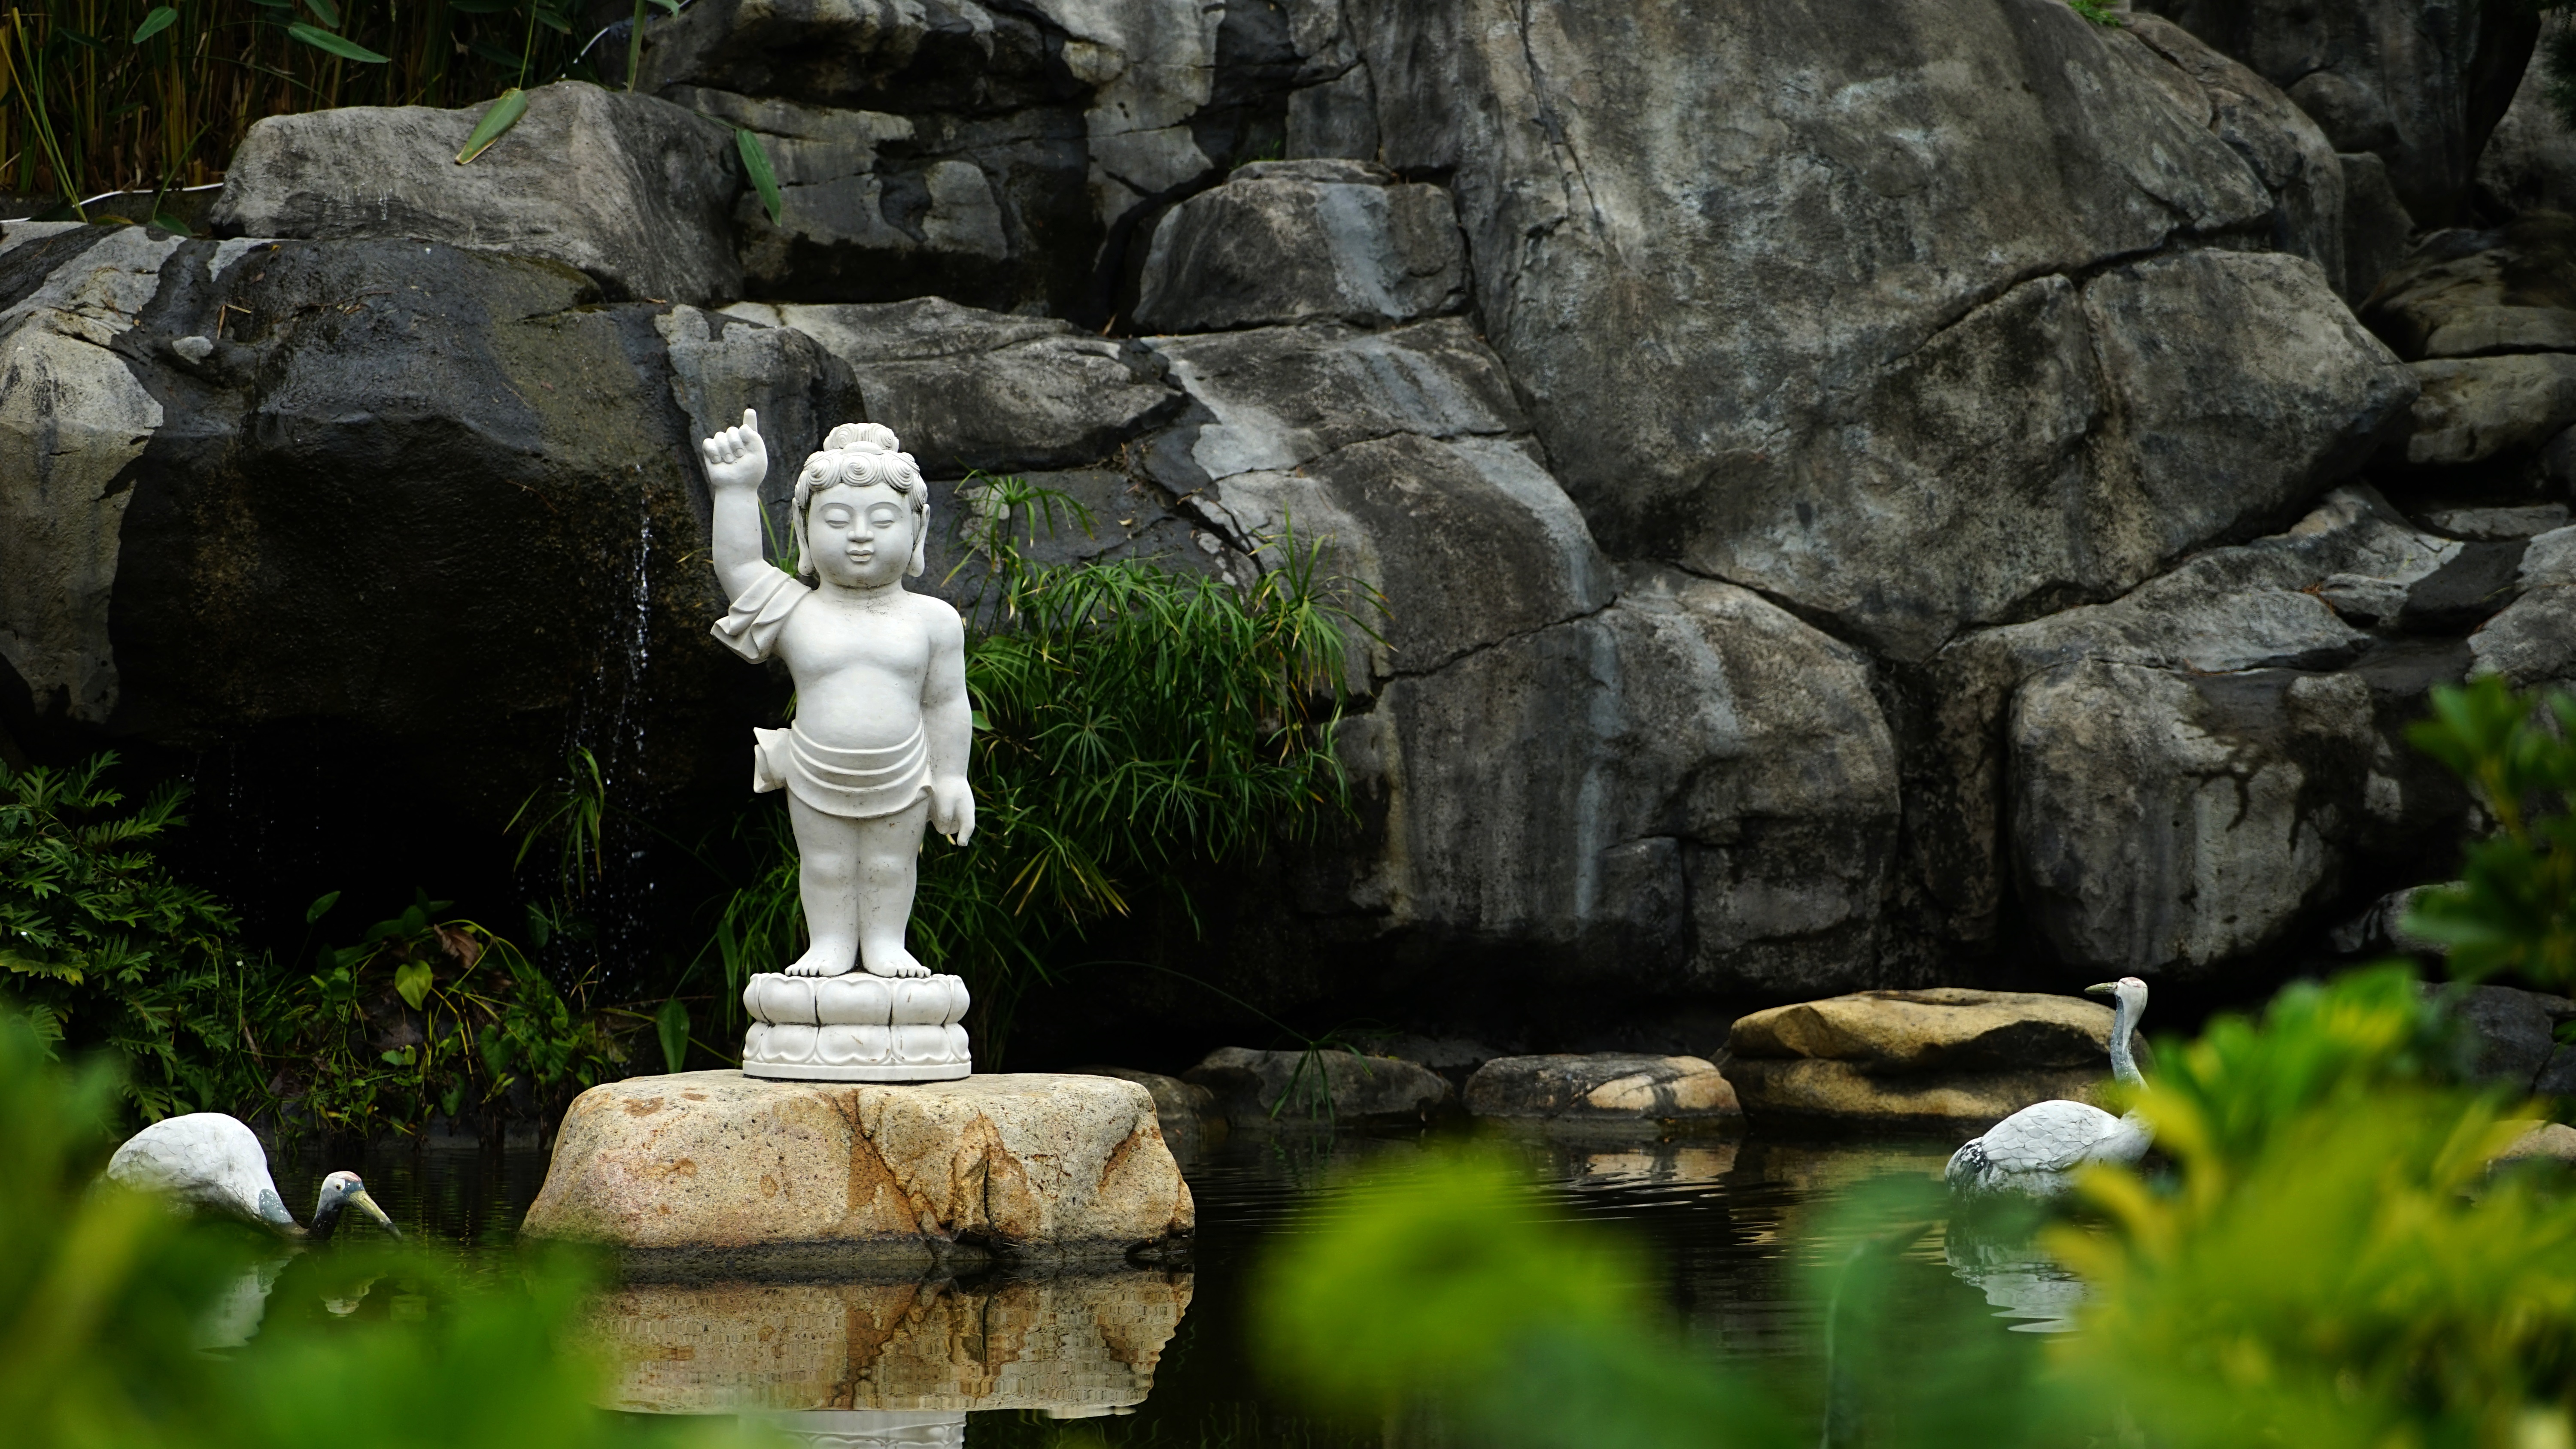
rock, flower, monument, statue, religion, garden, sculpture, china, water feature, god, buddha statues